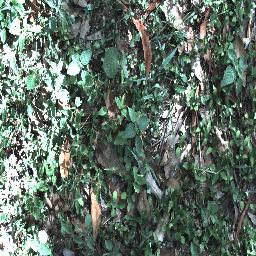
Label: negative